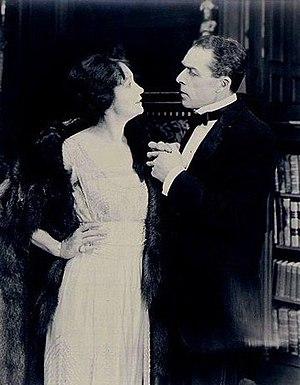
William Faversham est un acteur, metteur en scène et producteur de théâtre anglais, né le 12 février 1868 à Londres, mort le 7 avril 1940 à Long Island — Bay Shore.